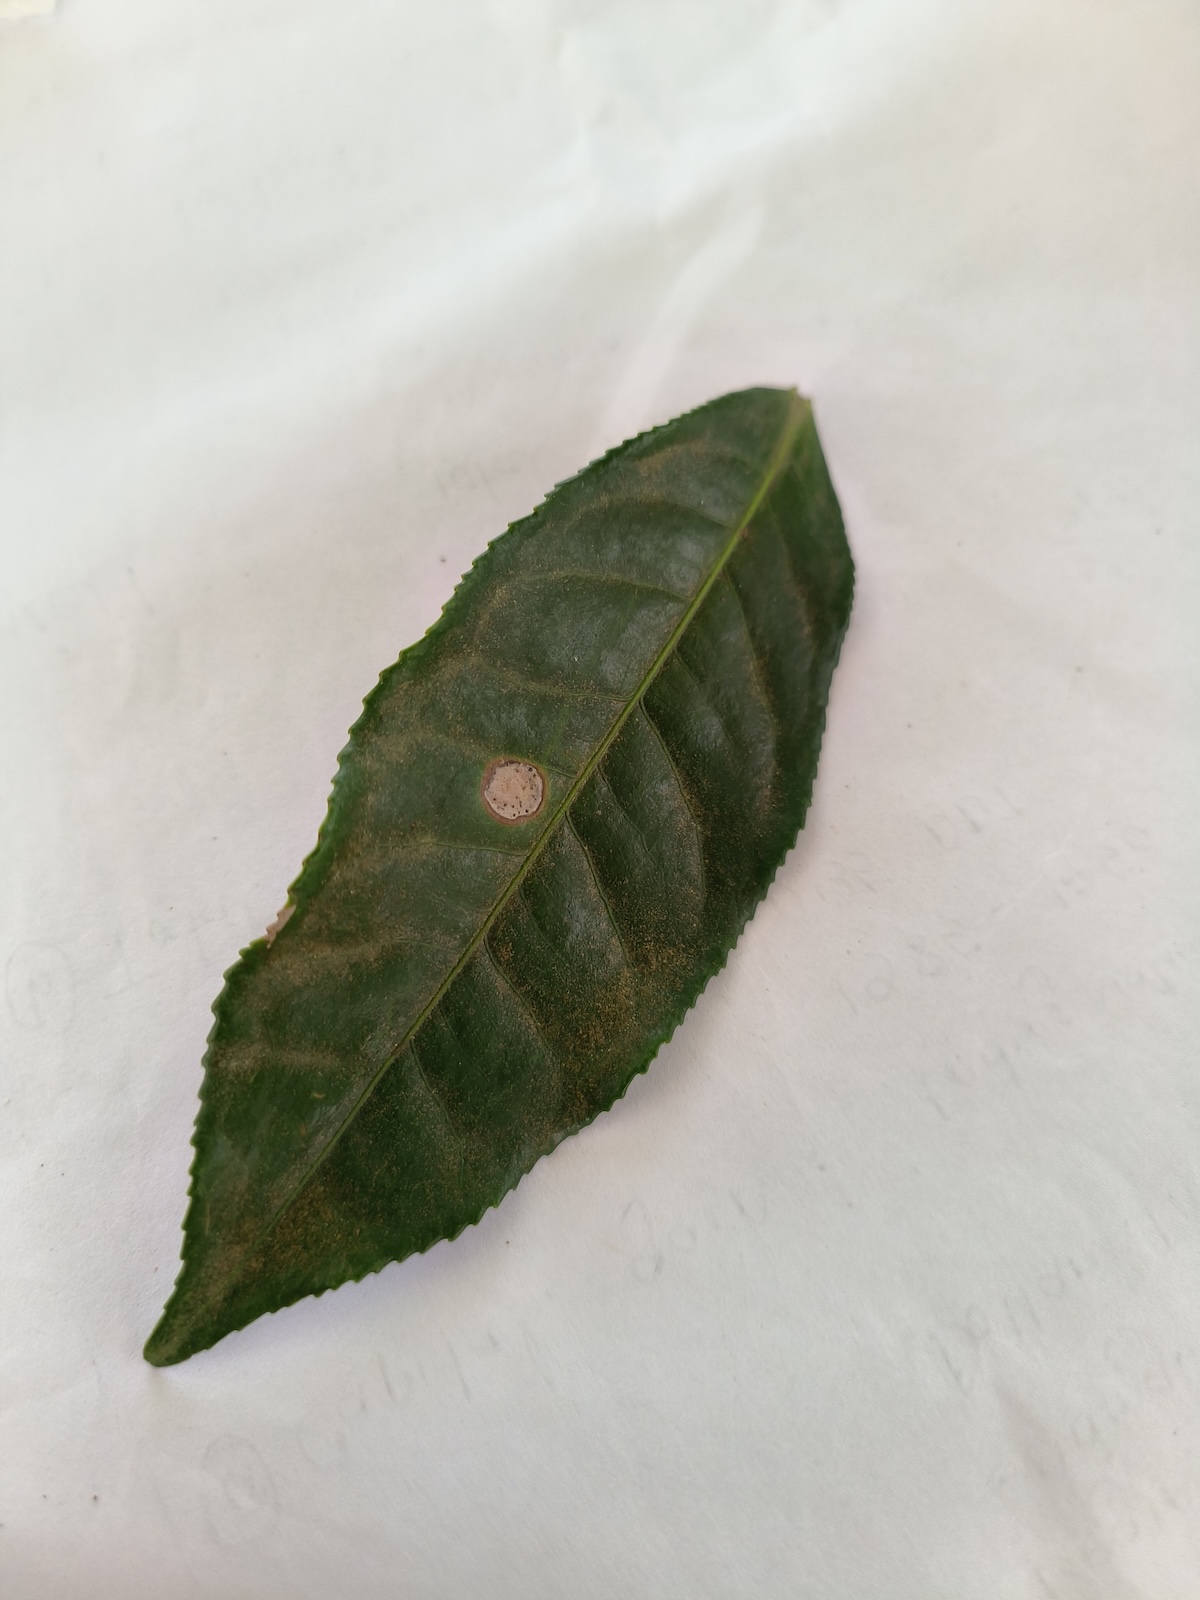
Label: Red spider